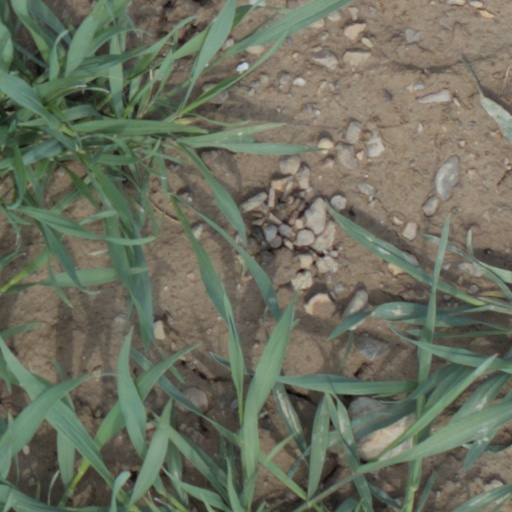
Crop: wheat